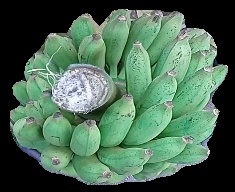
Variety: elakki-bale
Grade: grade1